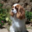
Label: dog